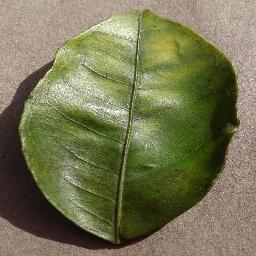
Label: Orange___Haunglongbing_(Citrus_greening)